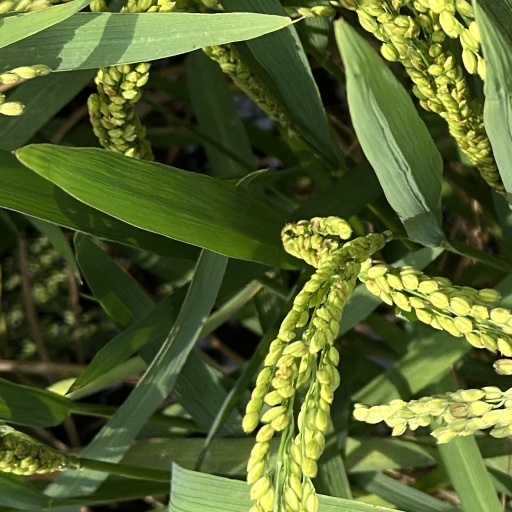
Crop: rice